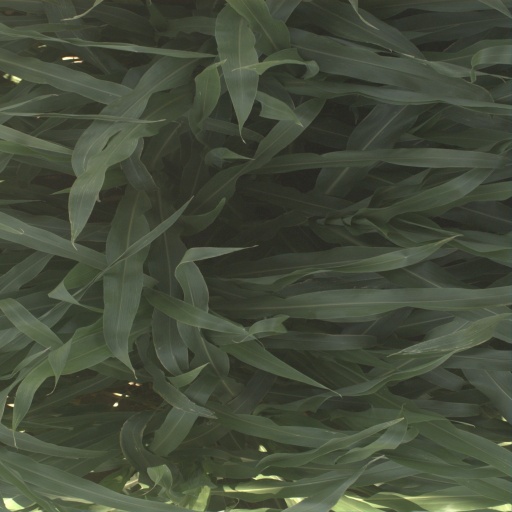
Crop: sorghum